Wesleyan Hall

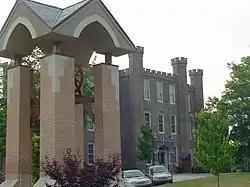

Wesleyan Hall, constructed in 1856, is one of the oldest structures on the University of North Alabama campus, located in Florence, Alabama.